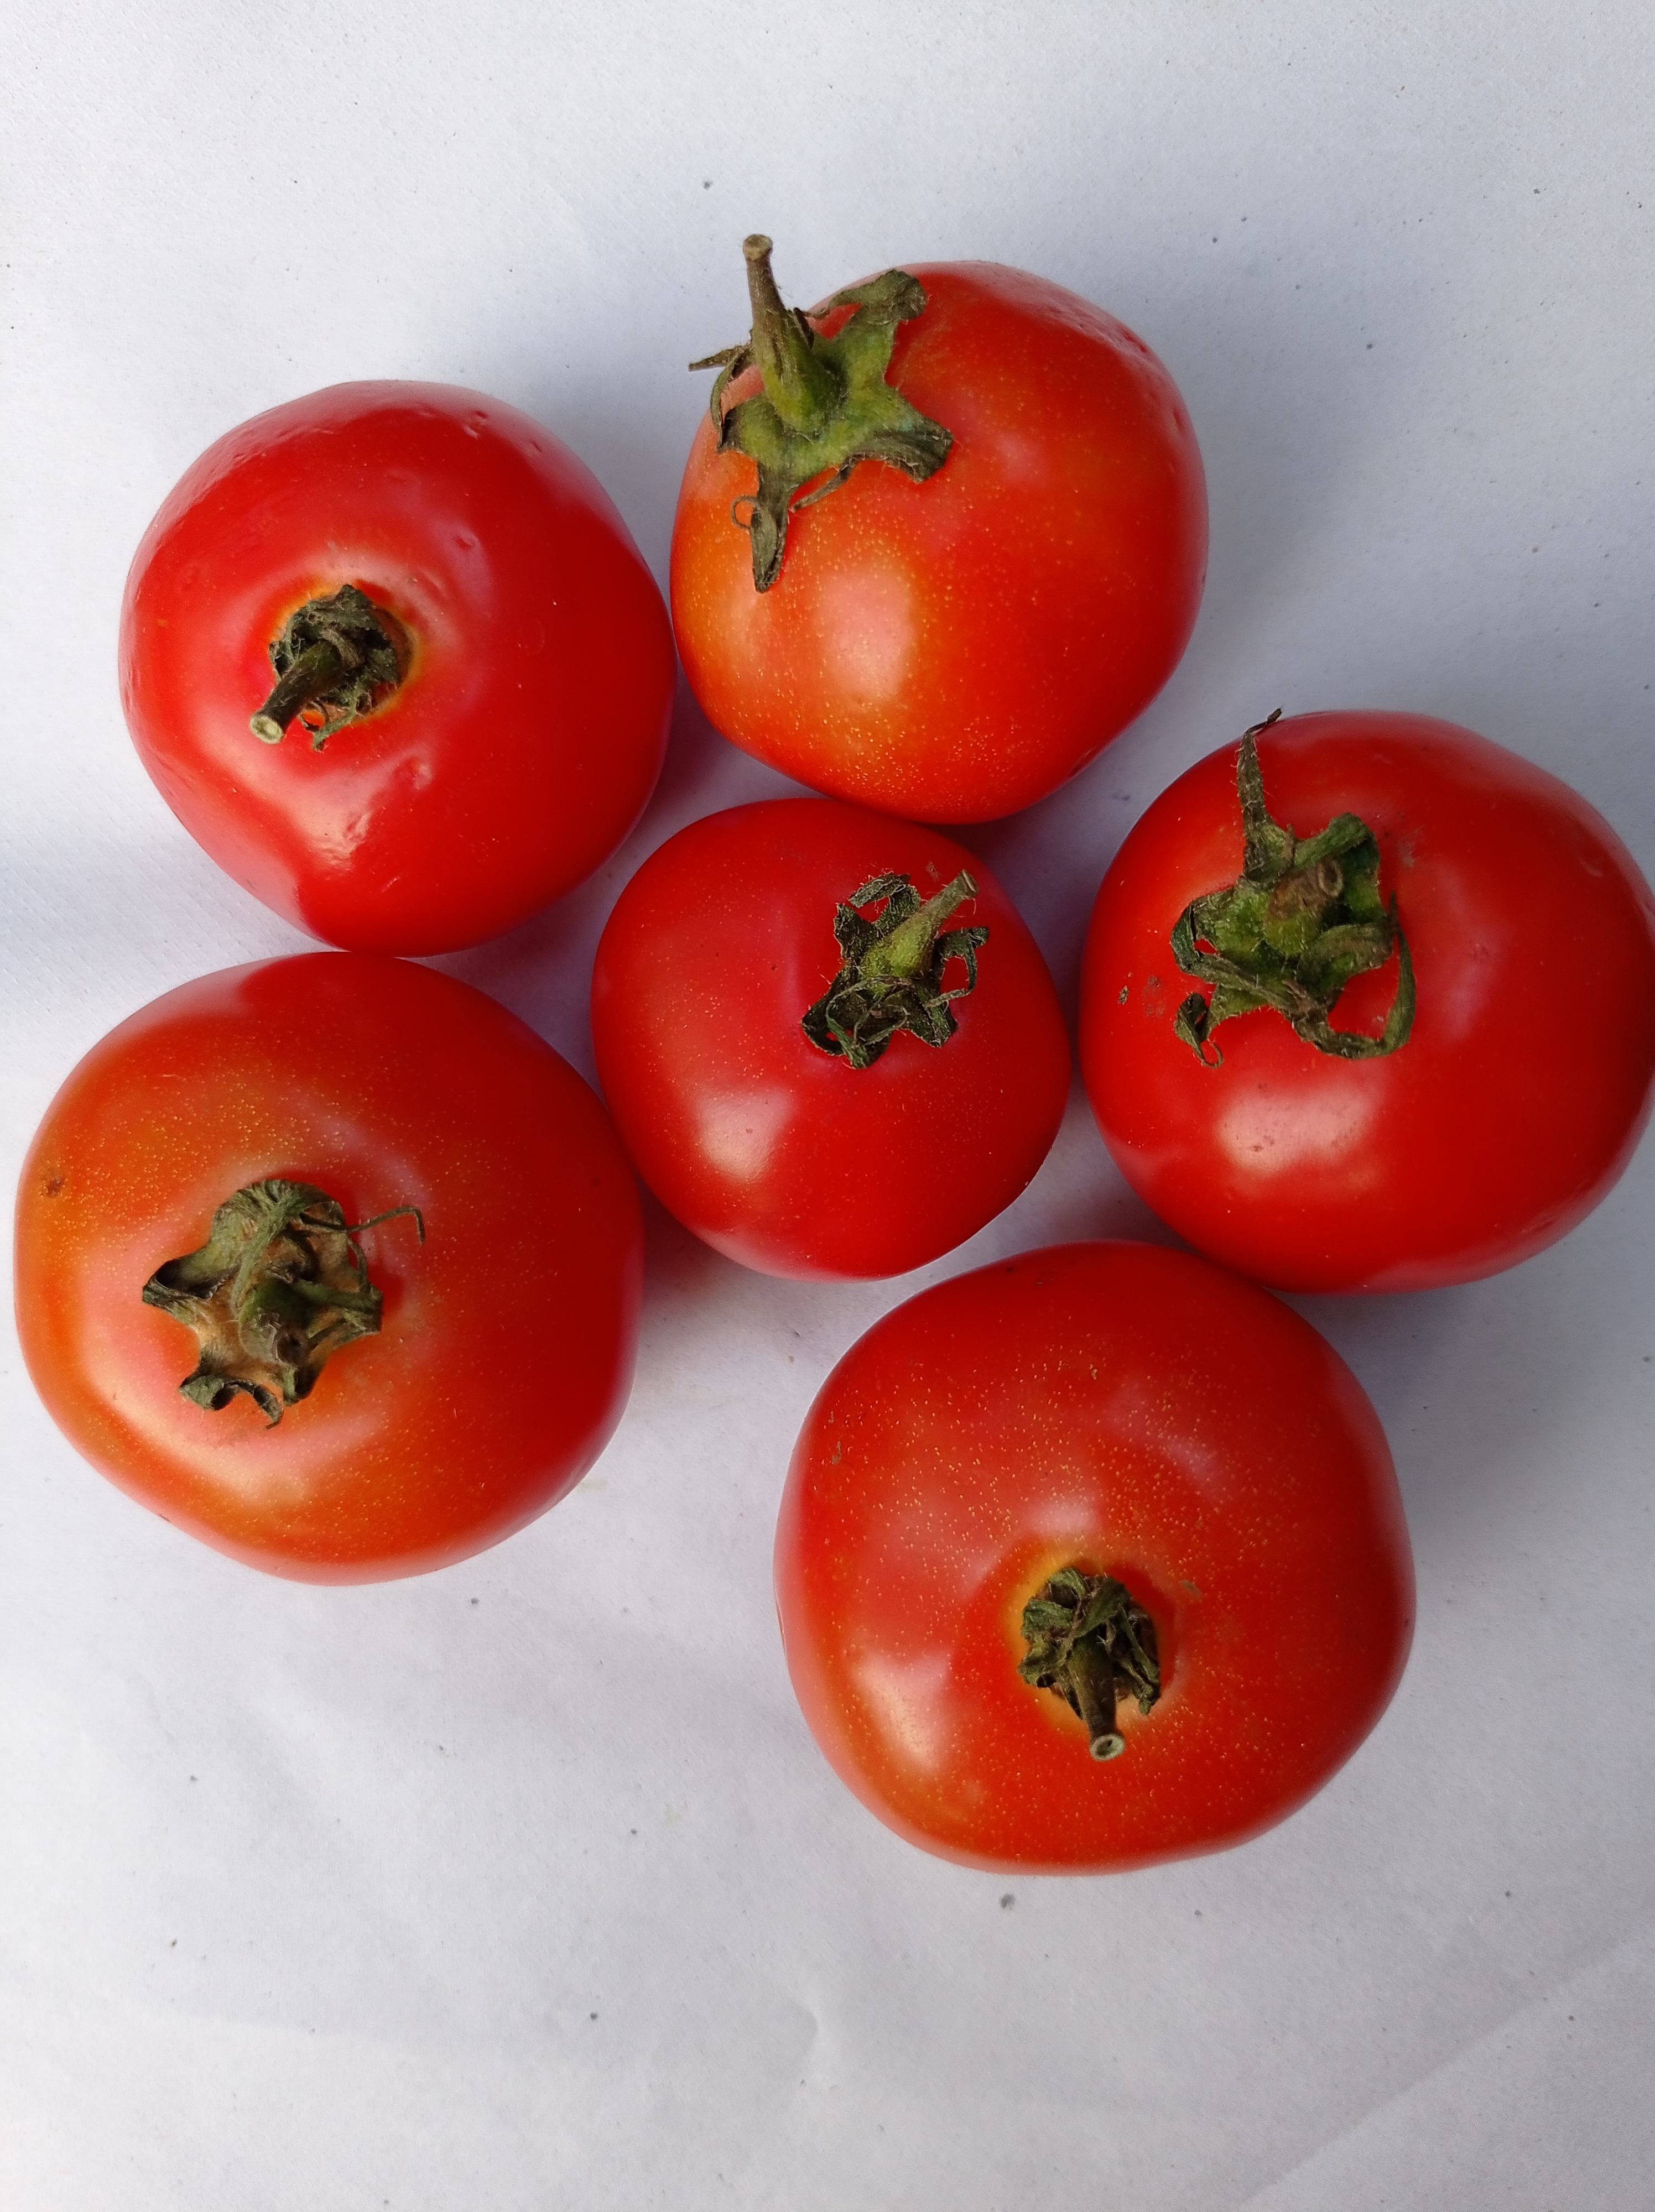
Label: Fresh